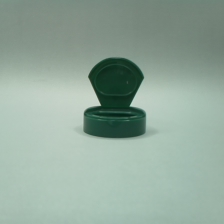
Color: green
Cap type: flip-top cap